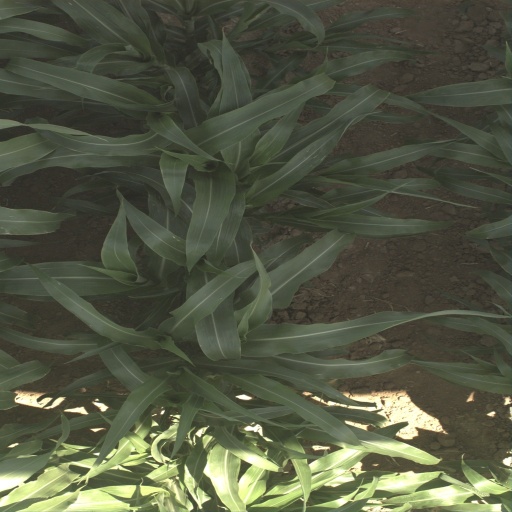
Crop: sorghum